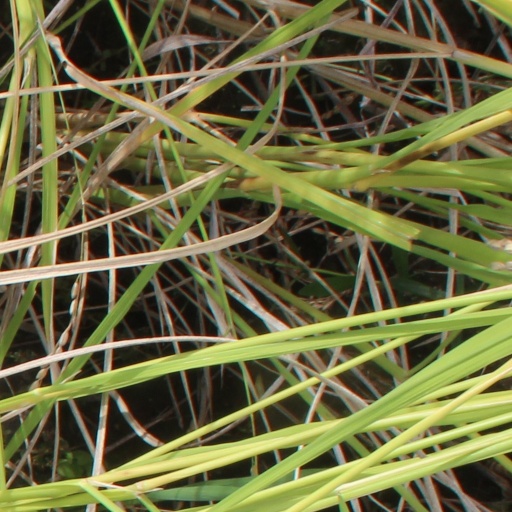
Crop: rice